Answer in natural language. Consider the 3D positions of the objects in the scene and not just the 2D positions in the image. Is the centerpoint of  Window at a higher height than Laptop? Choose between the following options: no or yes
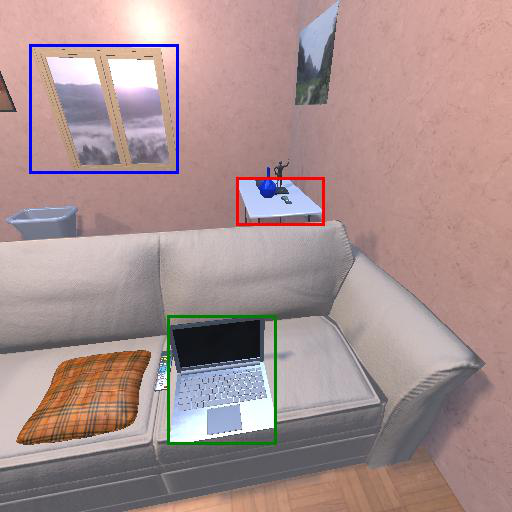
<answer>yes</answer>